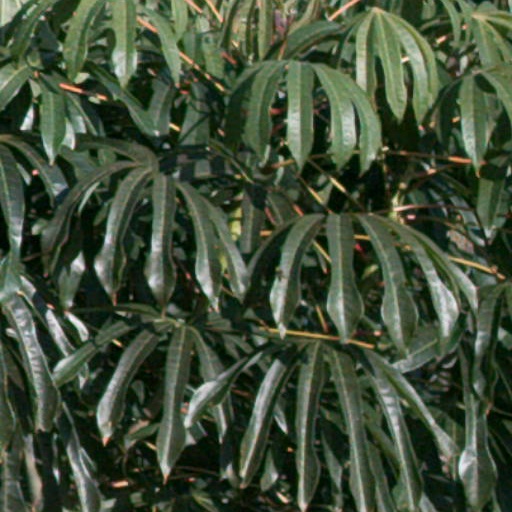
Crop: cassava